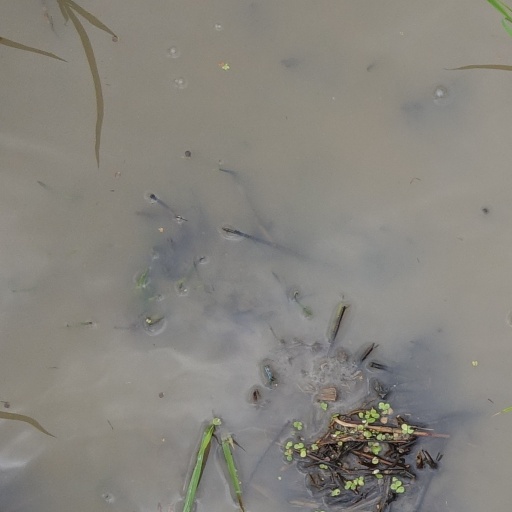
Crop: rice